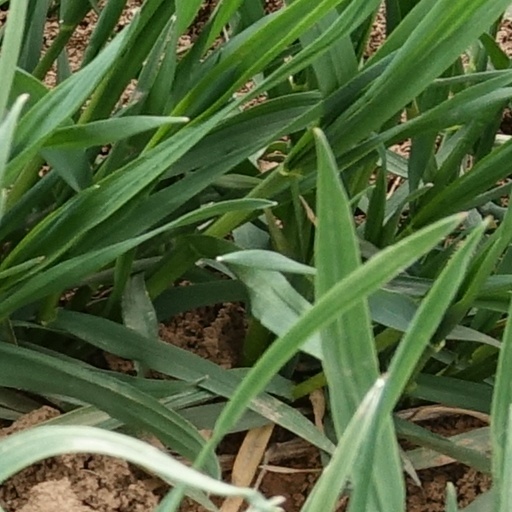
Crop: wheat